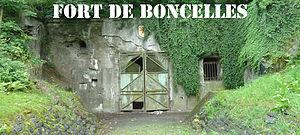
Poterne du fort de Boncelles
Le fort de Boncelles a été le théâtre d’une des batailles les plus importantes de la périphérie de Liège en août 1914, la bataille de Liège.